Vilas County, Wisconsin

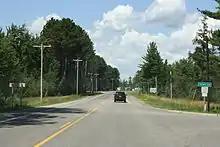
Sign for Vilas County on U.S. Route 45

According to the U.S. Census Bureau, the county has a total area of , of which is land and (16%) is water. There are 1,318 lakes in the county. Much of Vilas County is covered by the Chequamegon-Nicolet National Forest and the Northern Highland-American Legion State Forest as well as extensive county forest lands. Vilas County waters drain to Lake Superior, Lake Michigan, and the Mississippi River. The Wisconsin, Flambeau, and Presque Isle Rivers all find their headwaters in Vilas County.